Ajaz Patel

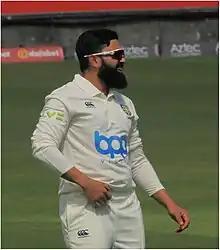
Patel playing for Durham in 2023

Ajaz Yunus Patel (born 21 October 1988) is a New Zealand cricketer who plays for Central Districts in domestic cricket. He emigrated with his family from Mumbai when he was eight years old, and was formerly a left-arm seam bowler. Patel is a slow left-arm orthodox spin bowler.